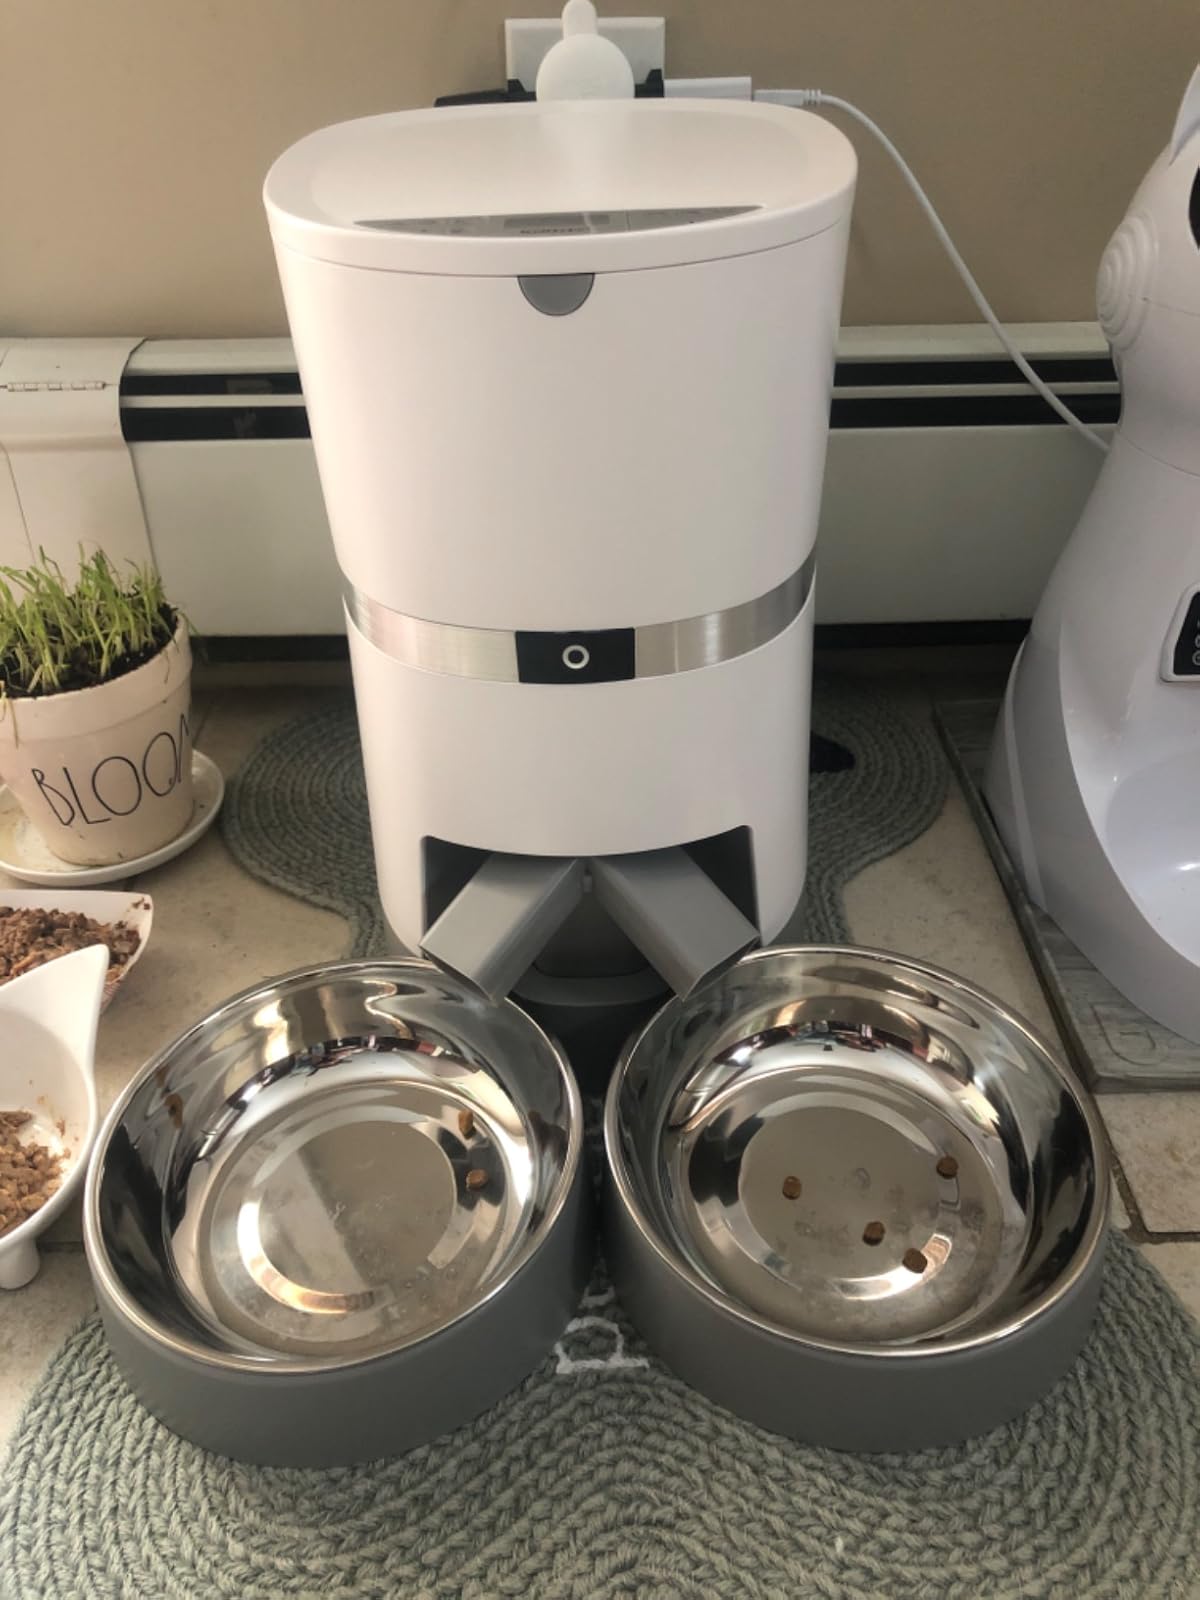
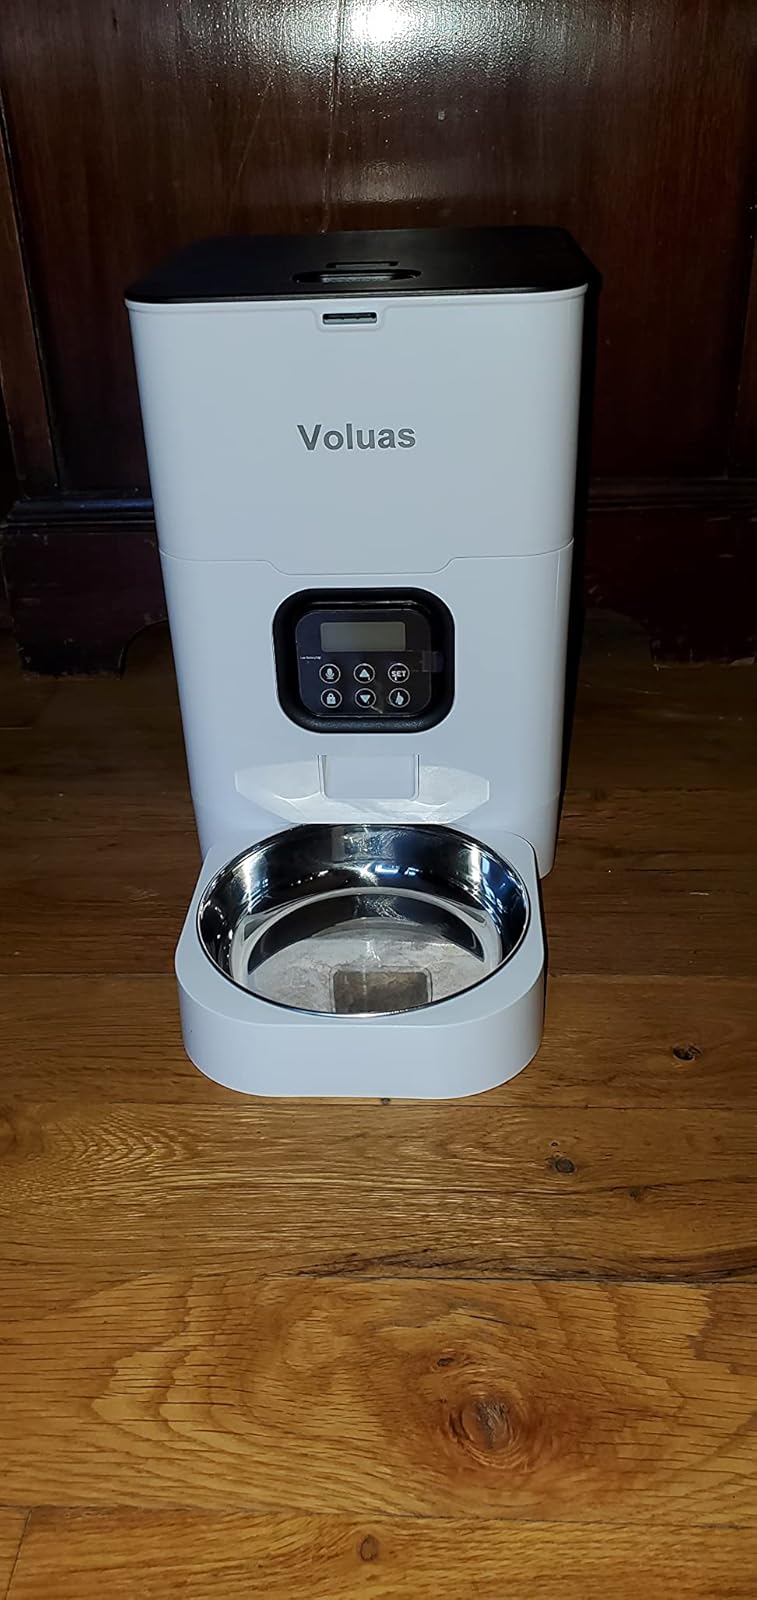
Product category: items_feeder
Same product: no